Khwarazmian army between 1231 and 1246

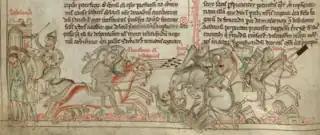
Battle of Forbie, from a 13th-century copy of the "Chronica majora" of Matthew of Paris. The Khwarazmians are the ones on the left, labelled "Chorosmini cum babilonicis". The city of "Babilonia" (Cairo) is at the left edge of the image.

In 1231, the Khwarazmians were briefly in the service of the Ayyubid governors around Lake Van. Between 1231 and 1237, they were in the service of the Seljukid sultanate of Rum and fought against an Ayyubid invasion in 1232–1233. The Khwarazmians were forced back into Upper Mesopotamia in 1237, during a Seljukid succession crisis. They were then hired by the Ayyubid emir of Damascus. Taking part in the Ayyubid civil wars in Syria, they launched invasions against the emir of Aleppo in 1240 and 1241. Defeated in their second invasion, they retreated to central Mesopotamia and took service with the Abbasid caliphate. Later in 1241, the Khwarazmians hired themselves out to the Zengid emir of Mosul before returning to Syrian Ayyubid politics. They were defeated by Aleppo in 1242.